Iraq

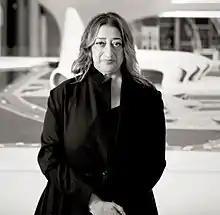
Zaha Hadid (1950–2016), an acclaimed architect

With its of proved oil reserves, Iraq ranks third in the world behind Venezuela and Saudi Arabia in the amount of oil reserves. Oil production levels reached 3.4 million barrels per day by December 2012. Only about 2,000 oil wells have been drilled in Iraq, compared with about 1 million wells in Texas alone. Iraq was one of the founding members of OPEC.